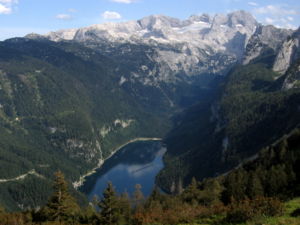
Dachstein
Dachstein set fra nordvest med Gosaugletsjeren og Gosausee
Dachstein er et bjergmassiv beliggende i Alperne i de østrigske delstater Salzburg, Oberösterreich og Steiermark. Det er et stærkt karstet bjergmassiv i de Nordlige Kalkalper. Dachsteinmassiv hører til bjerggruppen Dachsteingebirge.